Adrian Rollini

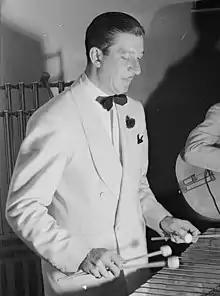

Adrian Francis Rollini (June 28, 1903 – May 15, 1956) was an American jazz multi-instrumentalist who primarily played the bass saxophone, piano, and vibraphone. He is also known for playing novelty instruments such as the couesnophone (or goofus*), a free-reed instrument resembling a saxophone, and the hot fountain pen, a sort of keyless miniature clarinet.